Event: Nepal Earthquake
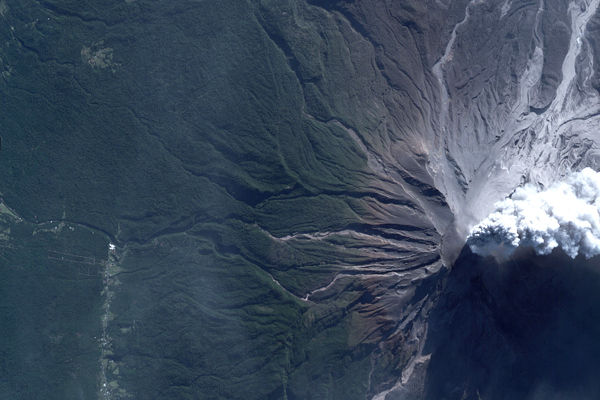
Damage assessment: no_damage